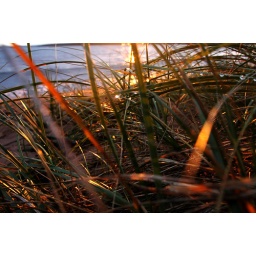
Sunset in the beach grass